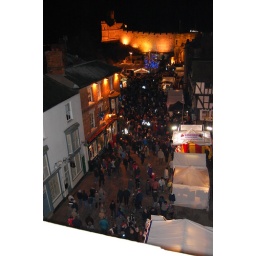
The market in castle square from Exchequergate